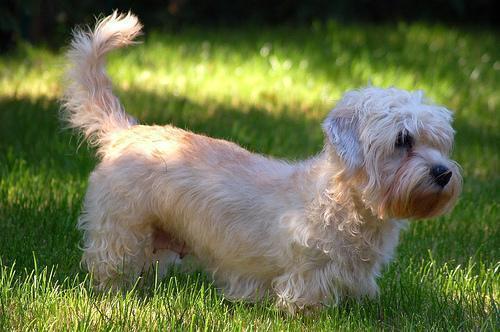
Dandie_Dinmont